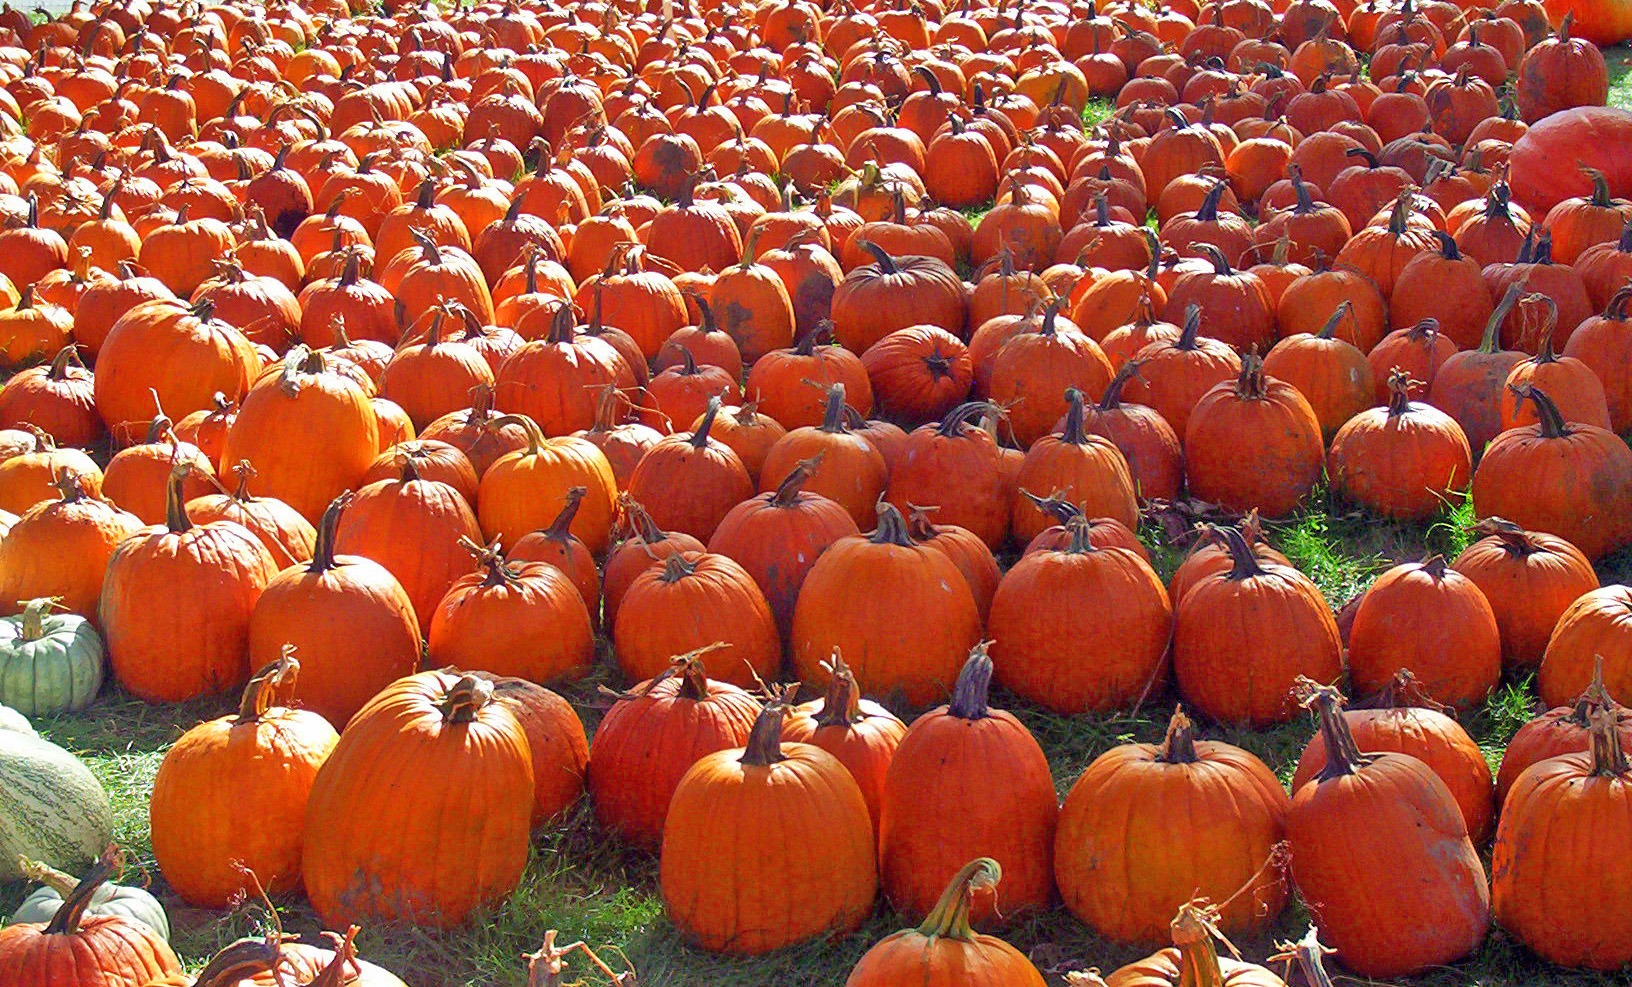
fall, flower, orange, harvest, produce, vegetable, autumn, pumpkin, halloween, holiday, healthy, thanksgiving, vegetables, seasonal, calabaza, november, october, autumnal, pumpkins, winter squash